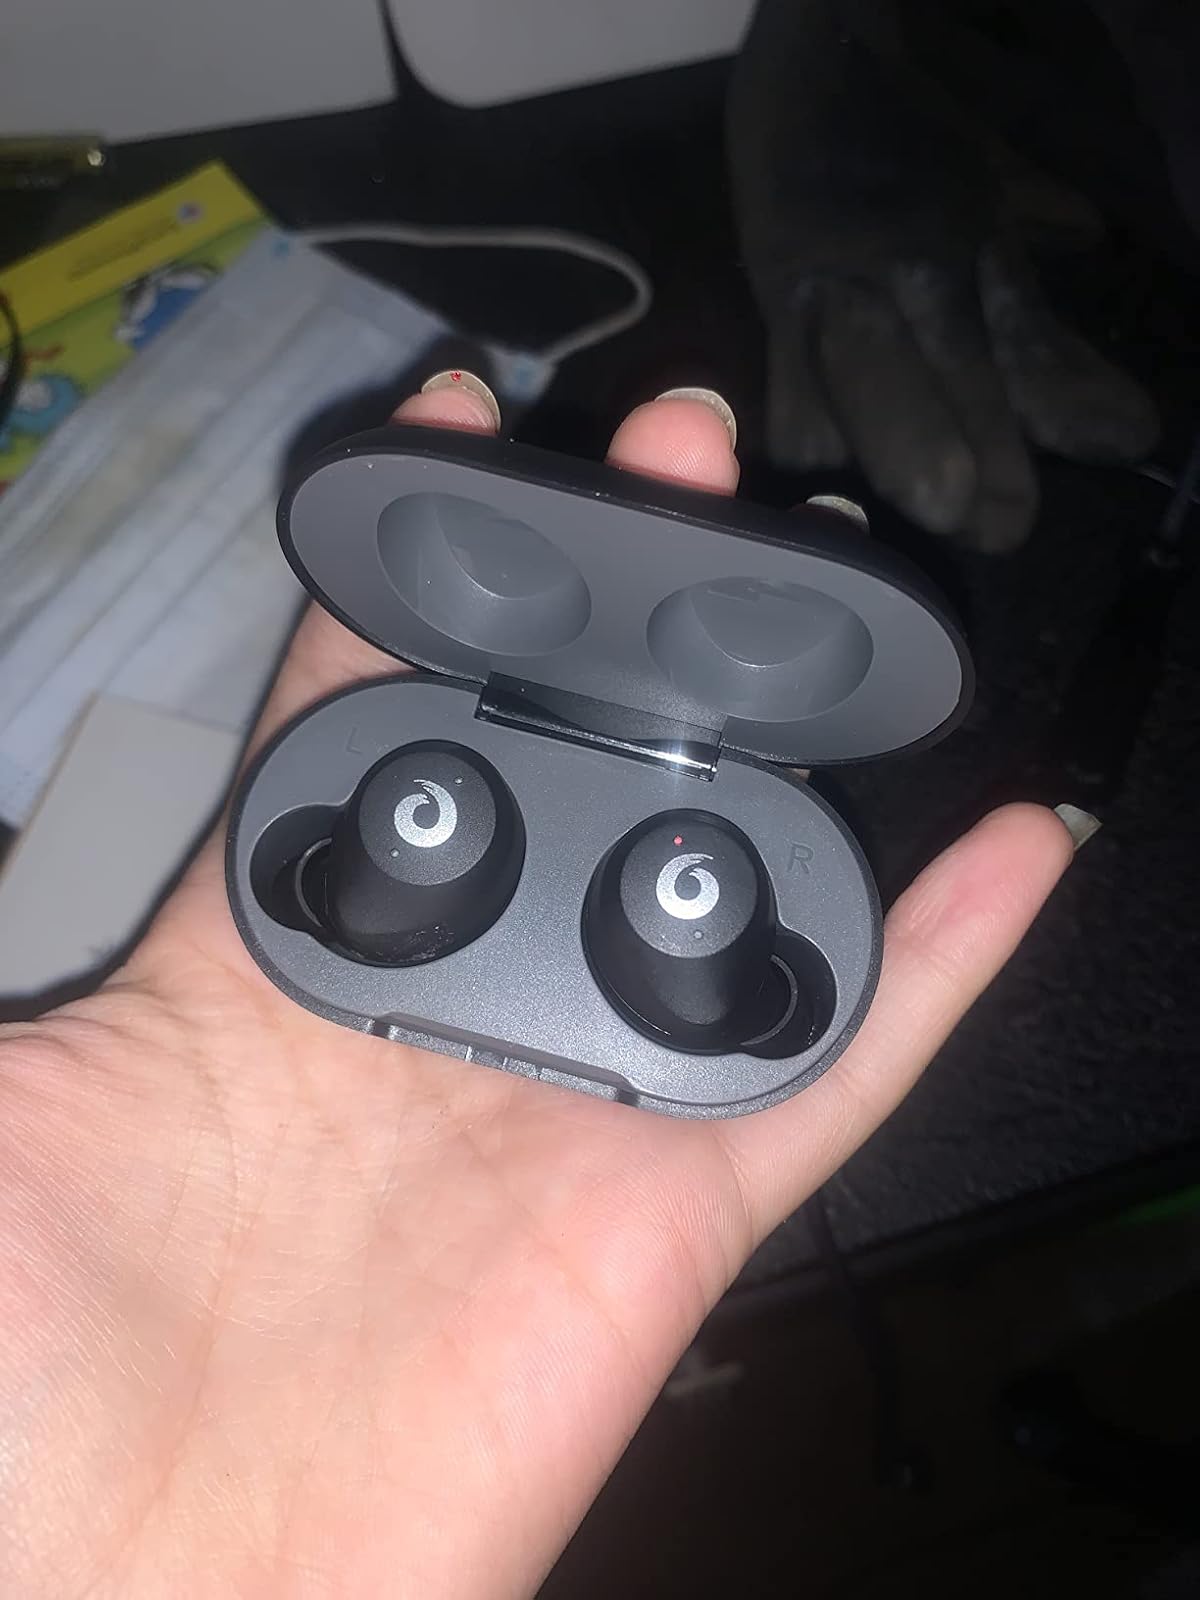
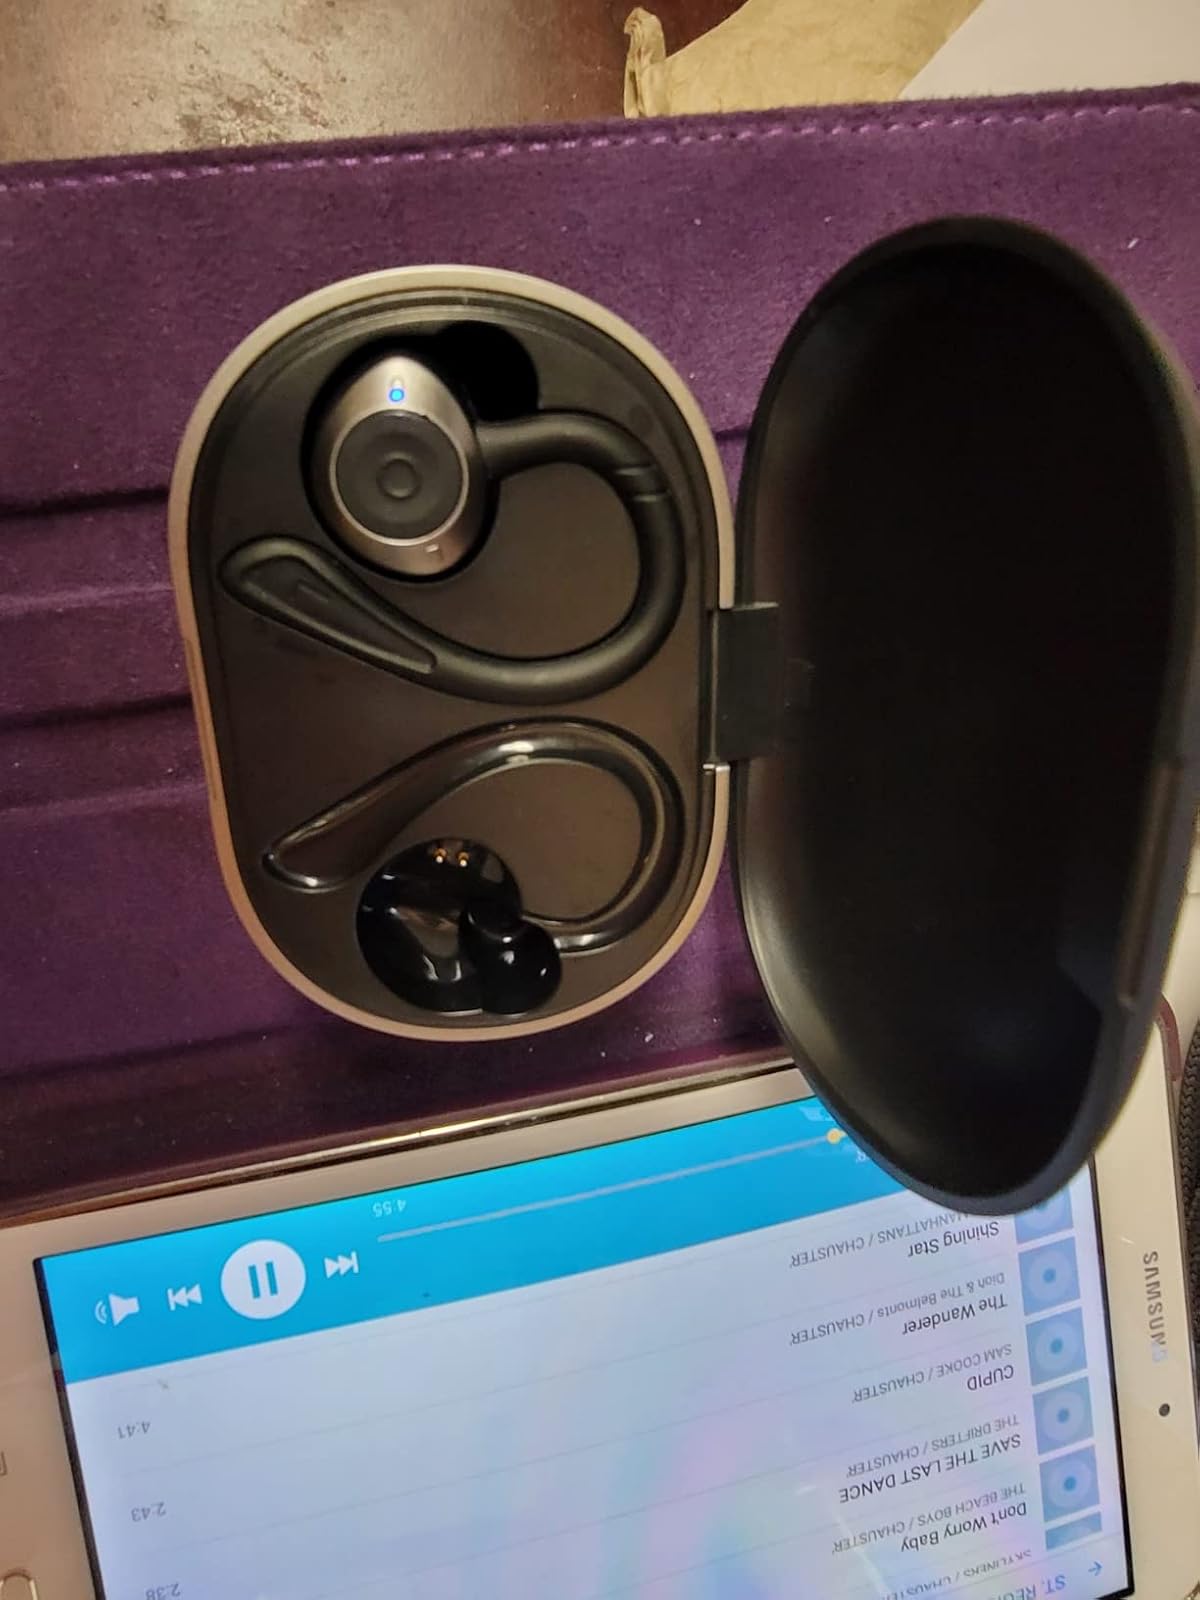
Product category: earbuds
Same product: no